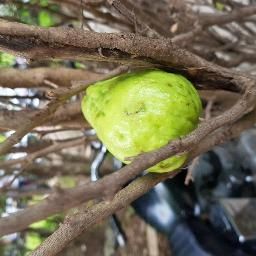
Fruit: Guava
Quality: Good